Narva

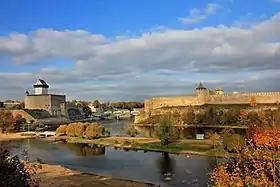
View of Narva in 2014. Ivangorod fortress, in Russia, lies across the river on the right.

Heavy battles occurred both in and around Narva during World War II. The city was damaged in the German invasion of 1941 and by smaller air raids throughout the war, but remained relatively intact until February 1944. However, as the focus of the Battle of Narva, the city was destroyed by Soviet bombardment and fires and explosions set by retreating German troops. The most devastating action was the bombing raids of 6 and 7 March 1944 by the Soviet Air Force, which destroyed the Baroque old town.